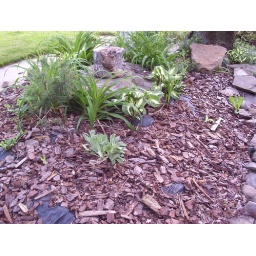
The little tiny pine tree on the left. Ask us about this one in 20 years...